Polonophile

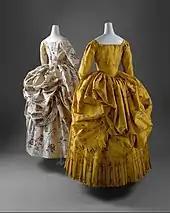
"Robe à la polonaise", a Polish dress popular at Versailles in the 18th century and worn by Marie Antoinette

The Partitions of Poland gave a rise to a new wave of Polonophilia in Europe and the world. Exiled revolutionaries such as Casimir Pulaski and Tadeusz Kościuszko, who fought for the independence of the United States from Great Britain, contributed to the sentiment that is relatively pro-Polish in North America.